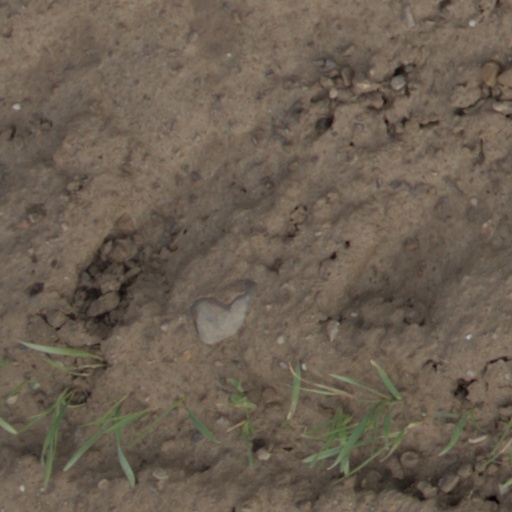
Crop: wheat